Near Northwest, Texas

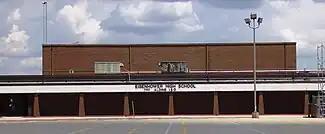
Eisenhower High School

A portion of the district's territory is in the Aldine Independent School District. All AISD residents of Near Northwest are zoned to Vines EC/PK School, located outside the district. AISD elementary schools serving sections of the district include Ermel Academy (in the district), Smith Academy (in the district), and Harris Academy (outside the district). All residents of the AISD portion are zoned to Caraway Intermediate School (outside the district), Hoffman Middle School (in the district), Eisenhower 9th Grade School (in the district), and Eisenhower High School (in the district).